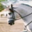
Label: horse